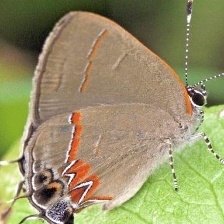
Species: BLACK HAIRSTREAK
Butterfly family (ImageNet category): lycaenid_butterfly